Bill Meates (rugby union)

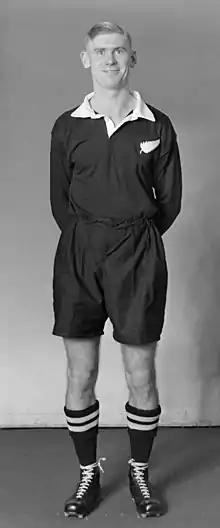
Meates in 1949

William Anthony Meates (26 May 1923 – 1 February 2003) was a New Zealand rugby union player, soldier and schoolteacher.